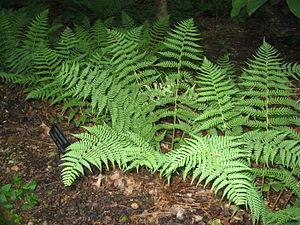
Dryopteris marginalis, ou dryoptère à sores marginaux, est une espèce de fougères du genre Dryopteris appartenant à la famille des Dryopteridaceae que l'on trouve à l'est de l'Amérique du Nord et au Groenland.